Nissan Bluebird

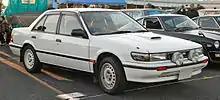
The Bluebird SSS-R, intended for competition

Innovations for the U12 included the introduction of Nissan's mechanical four-wheel-drive system, called ATTESA and the ever-popular SR20DET engine which was introduced in the series 2 (HNU12) bluebirds (1989–1991). With the Maxima having been spun off into its own range, U12 Bluebirds were all four-cylinder models, with either a 1.6-, 1.8-, or 2.0-litre petrol engine and also the option of the LD20 2.0-litre diesel. The sports and luxury versions came with a factory viscous LSD. Nissan made a turbocharged Bluebird from 1987 to 1990 named the RNU12, using the 1809 cc DOHC CA18DET that was sold in Japan and New Zealand. It, too used the ATTESA system.